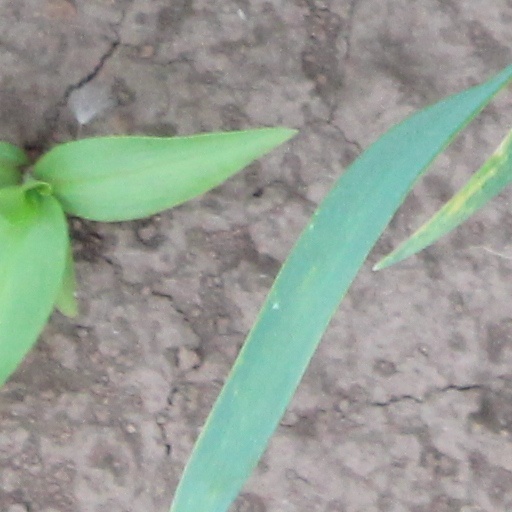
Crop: wheat